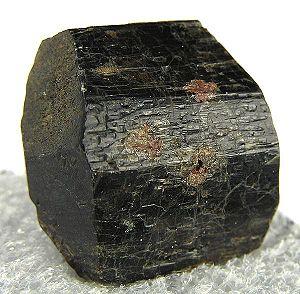
Les amphiboles sont une famille de minéraux, silicates de fer, de calcium ou de magnésium. Elles cristallisent dans les systèmes orthorhombique et monoclinique en prismes très allongés, avec un clivage typique selon les faces du prisme. Elles appartiennent au groupe des inosilicates.